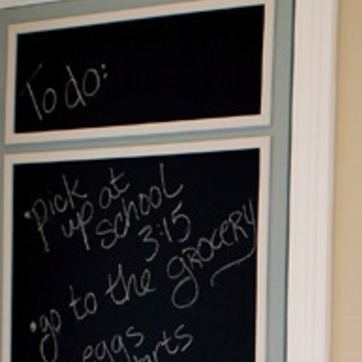
Material: other